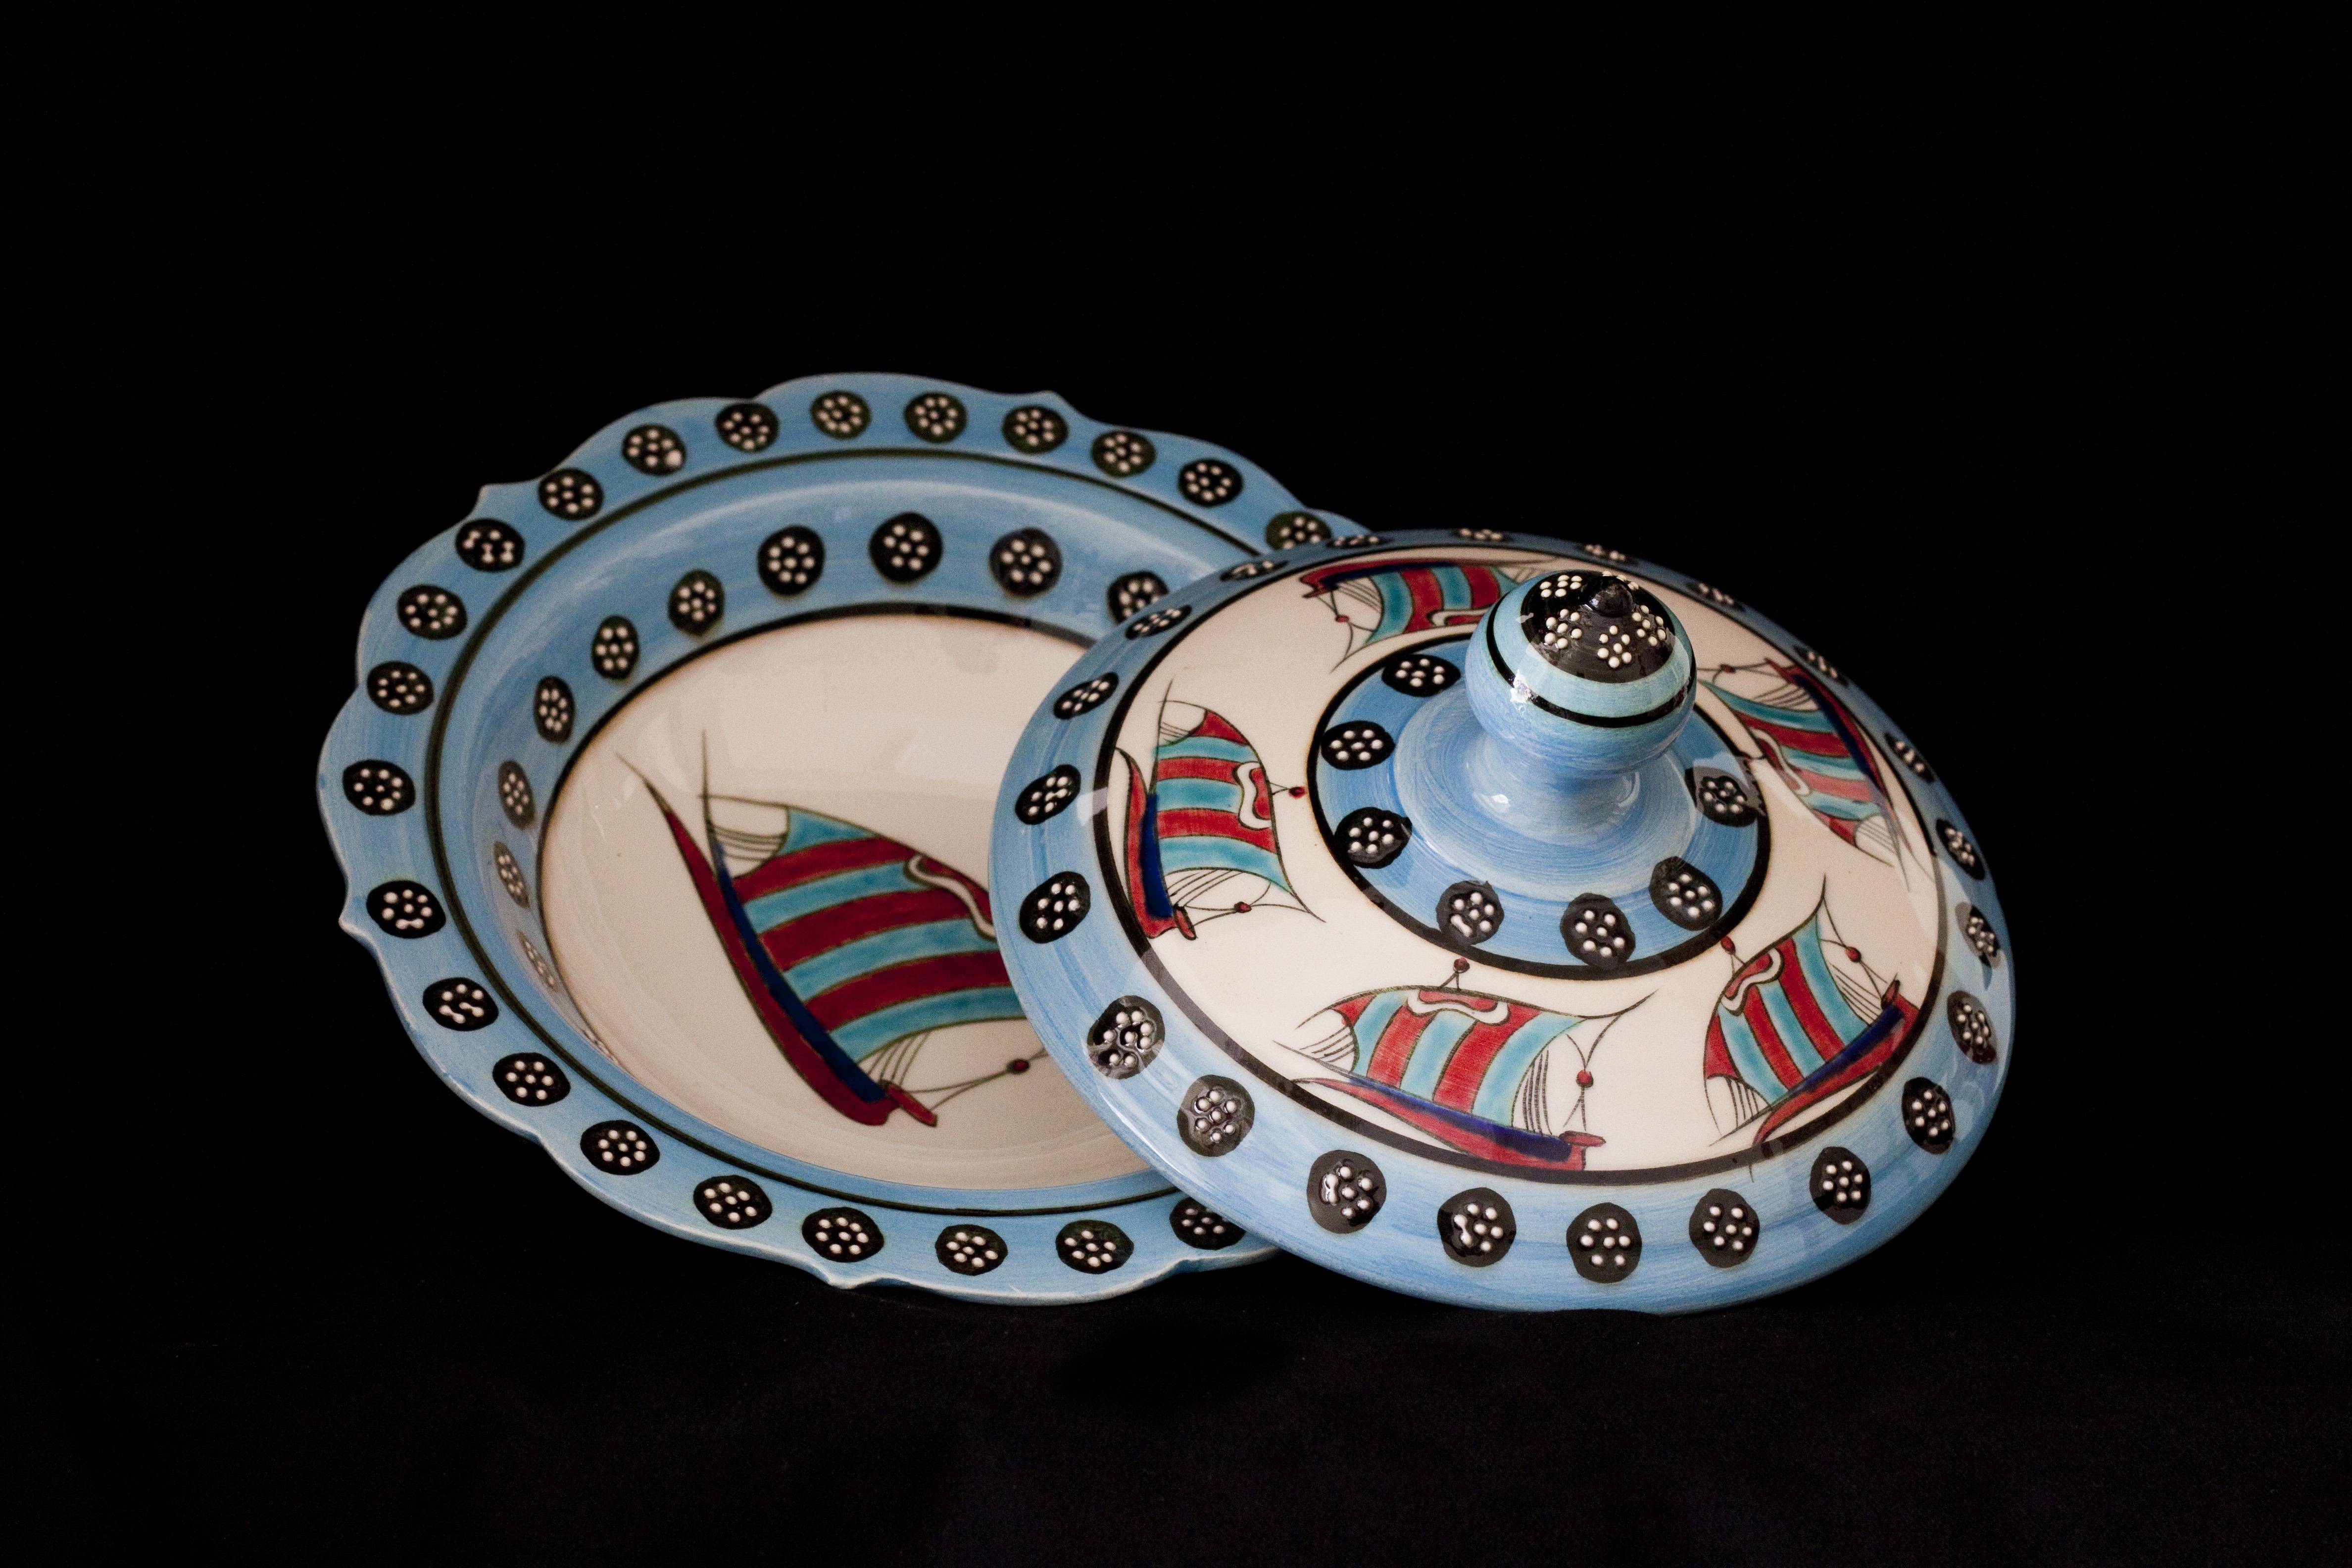
hand, pattern, bowl, ceramic, plate, tile, circle, turkey, cover, handicrafts, increased, fashion accessory, atalay melahat glow, hare tile